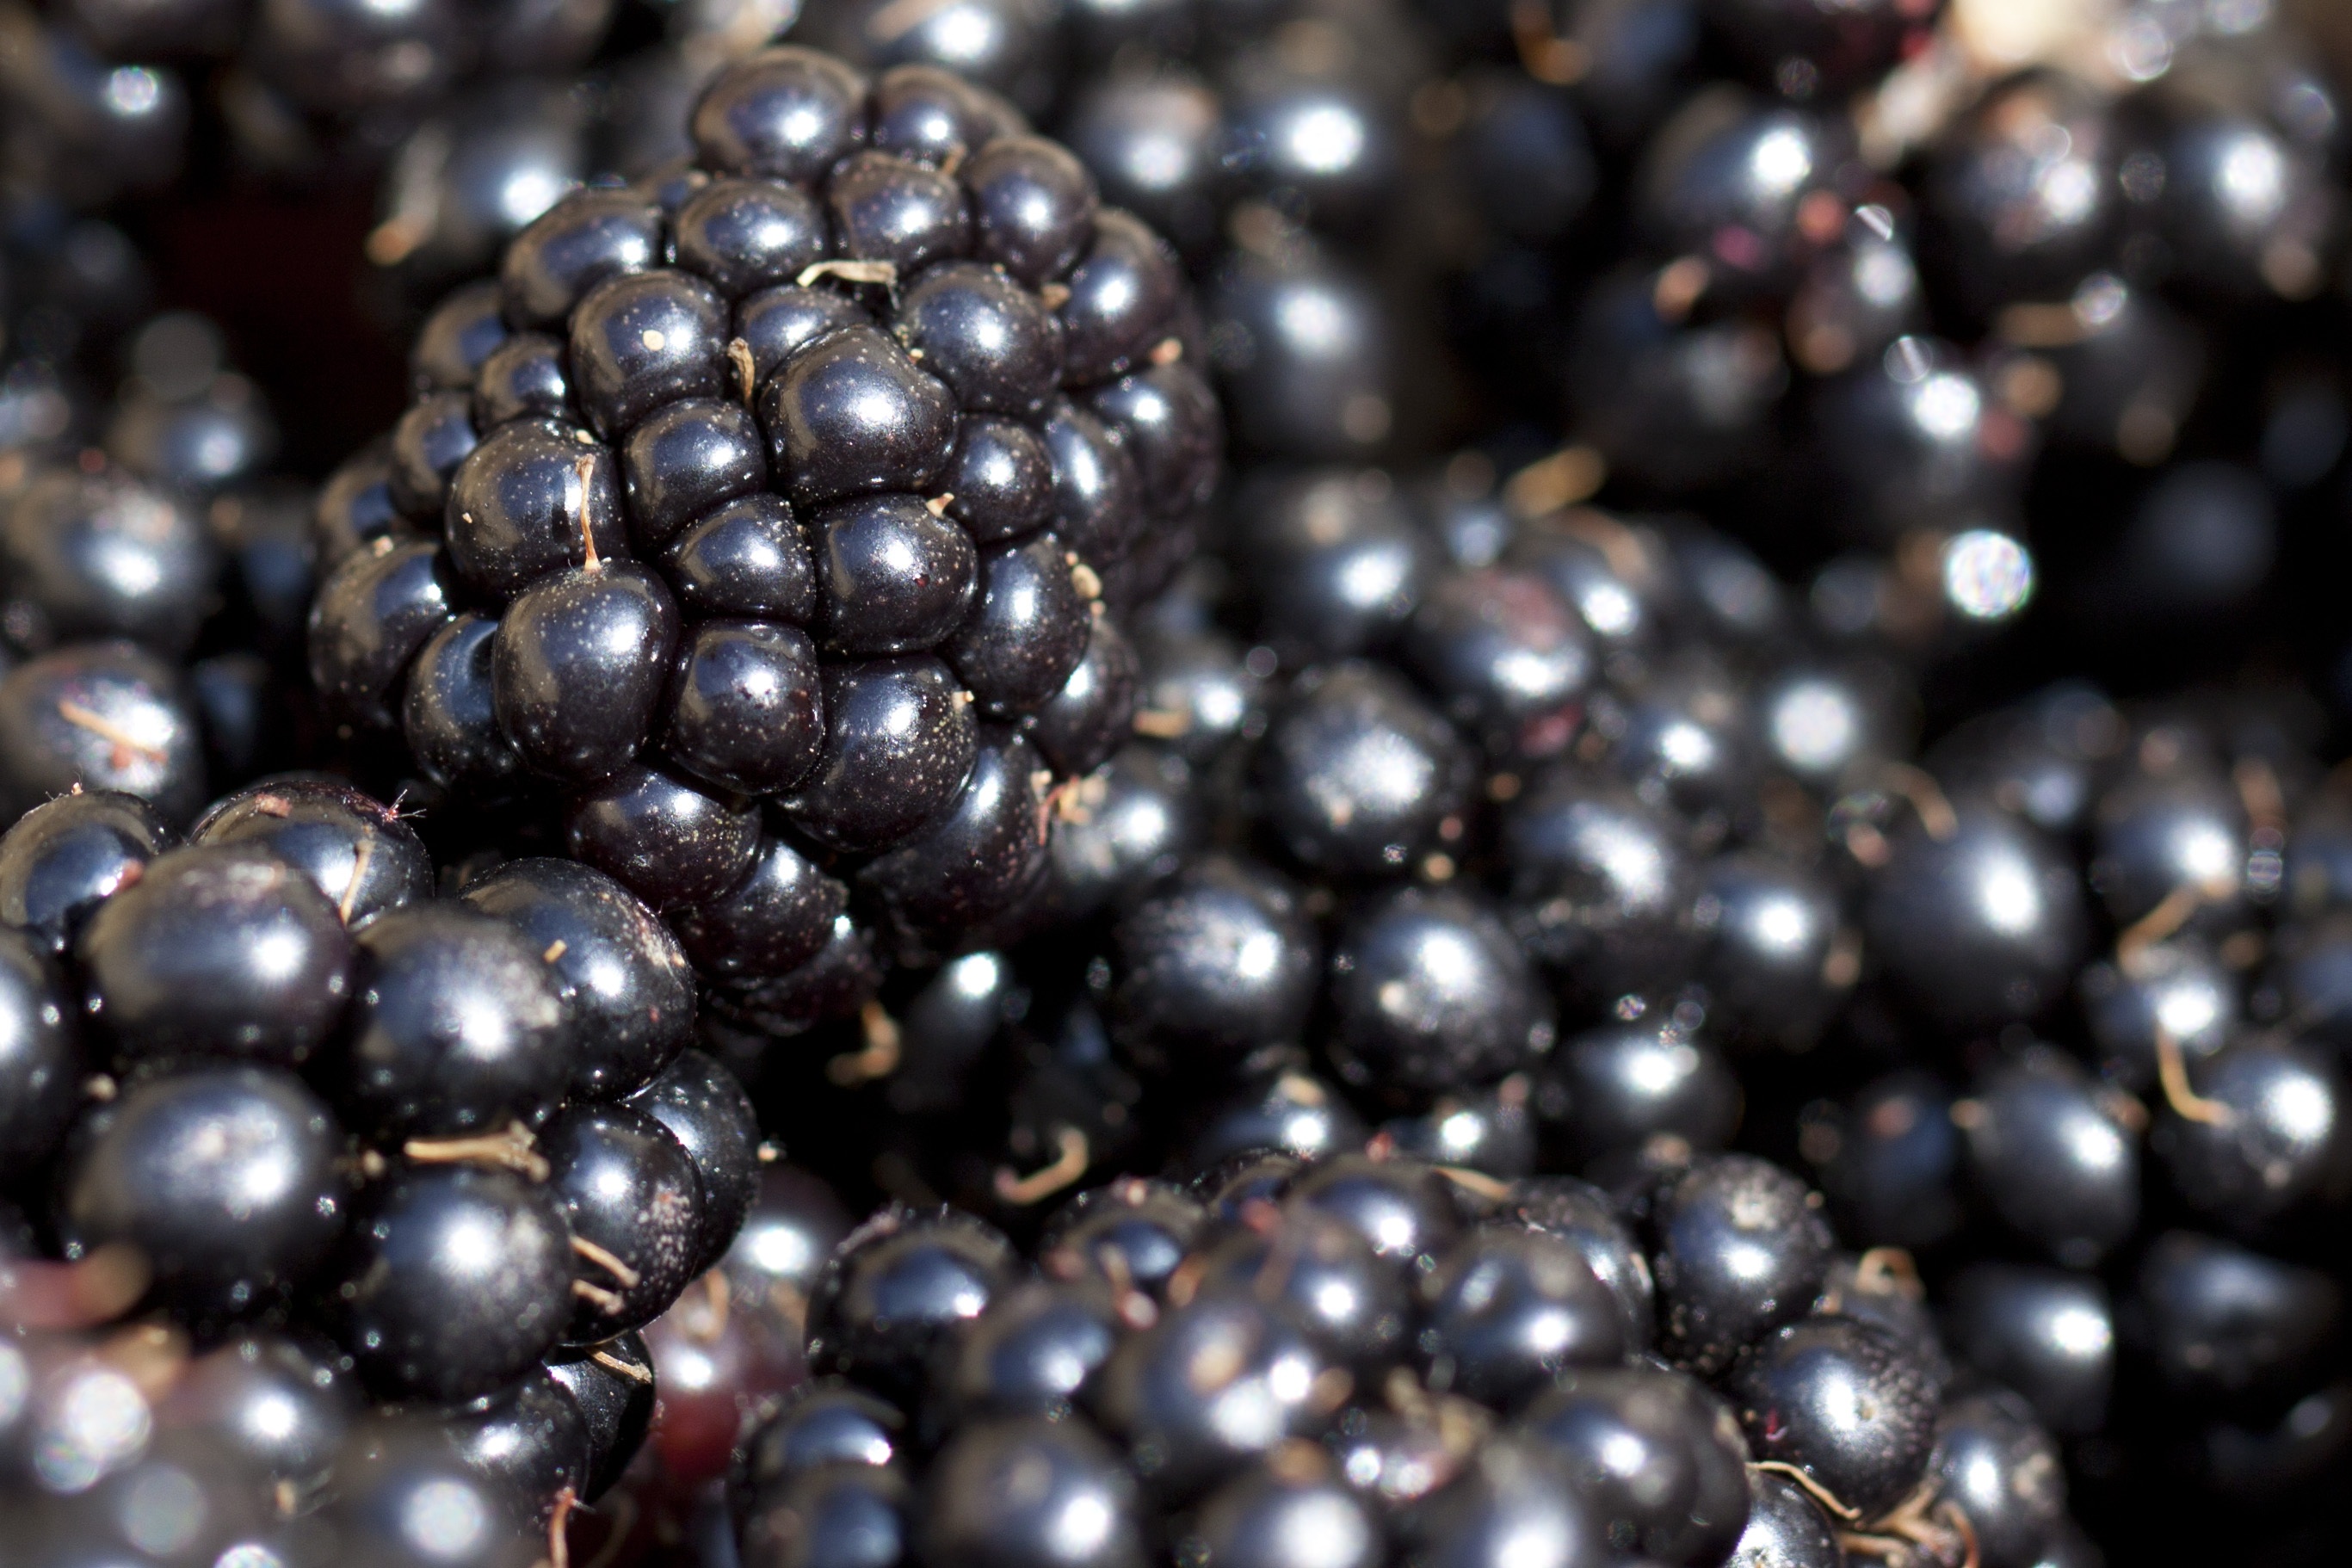
branch, plant, fruit, berry, flower, food, produce, macro, blackberry, macro photography, zante currant